Principe Amedeo-class ironclad

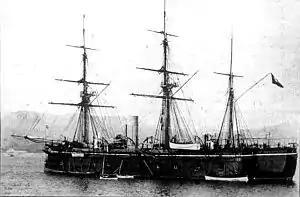
"Palestro" at anchor in La Spezia in 1887

Neither ship had a particularly eventful career. They were completed too late to take part in the final stages of the wars of Italian unification. Instead, they were assigned to the Italian colonial empire, with occasional stints in the main Italian fleet. In 1880, "Palestro" took part in a naval demonstration off Ragusa in an attempt to force the Ottoman Empire to comply with the terms of the Treaty of Berlin and turn over the town of Ulcinj to Montenegro. The following year, "Principe Amedeo" was involved in a collision with the ironclad during a hurricane, though neither ship was damaged.